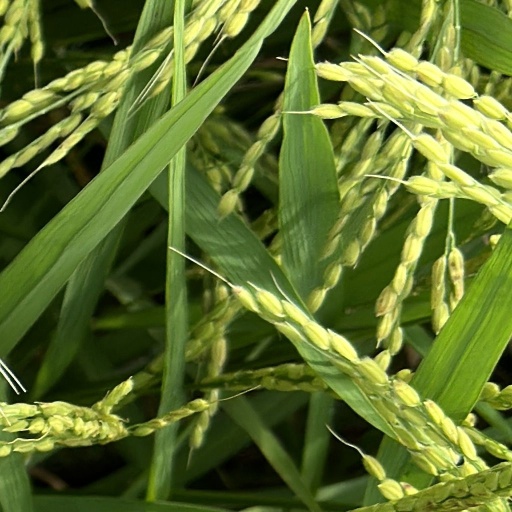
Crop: rice